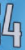
Number: 4